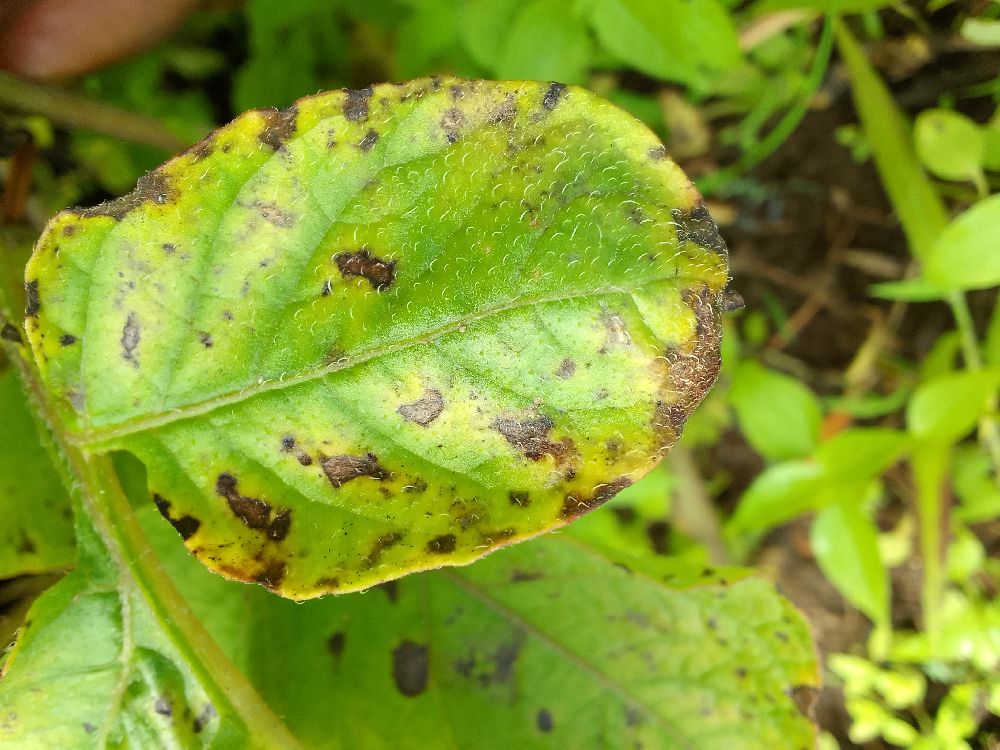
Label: Early blight